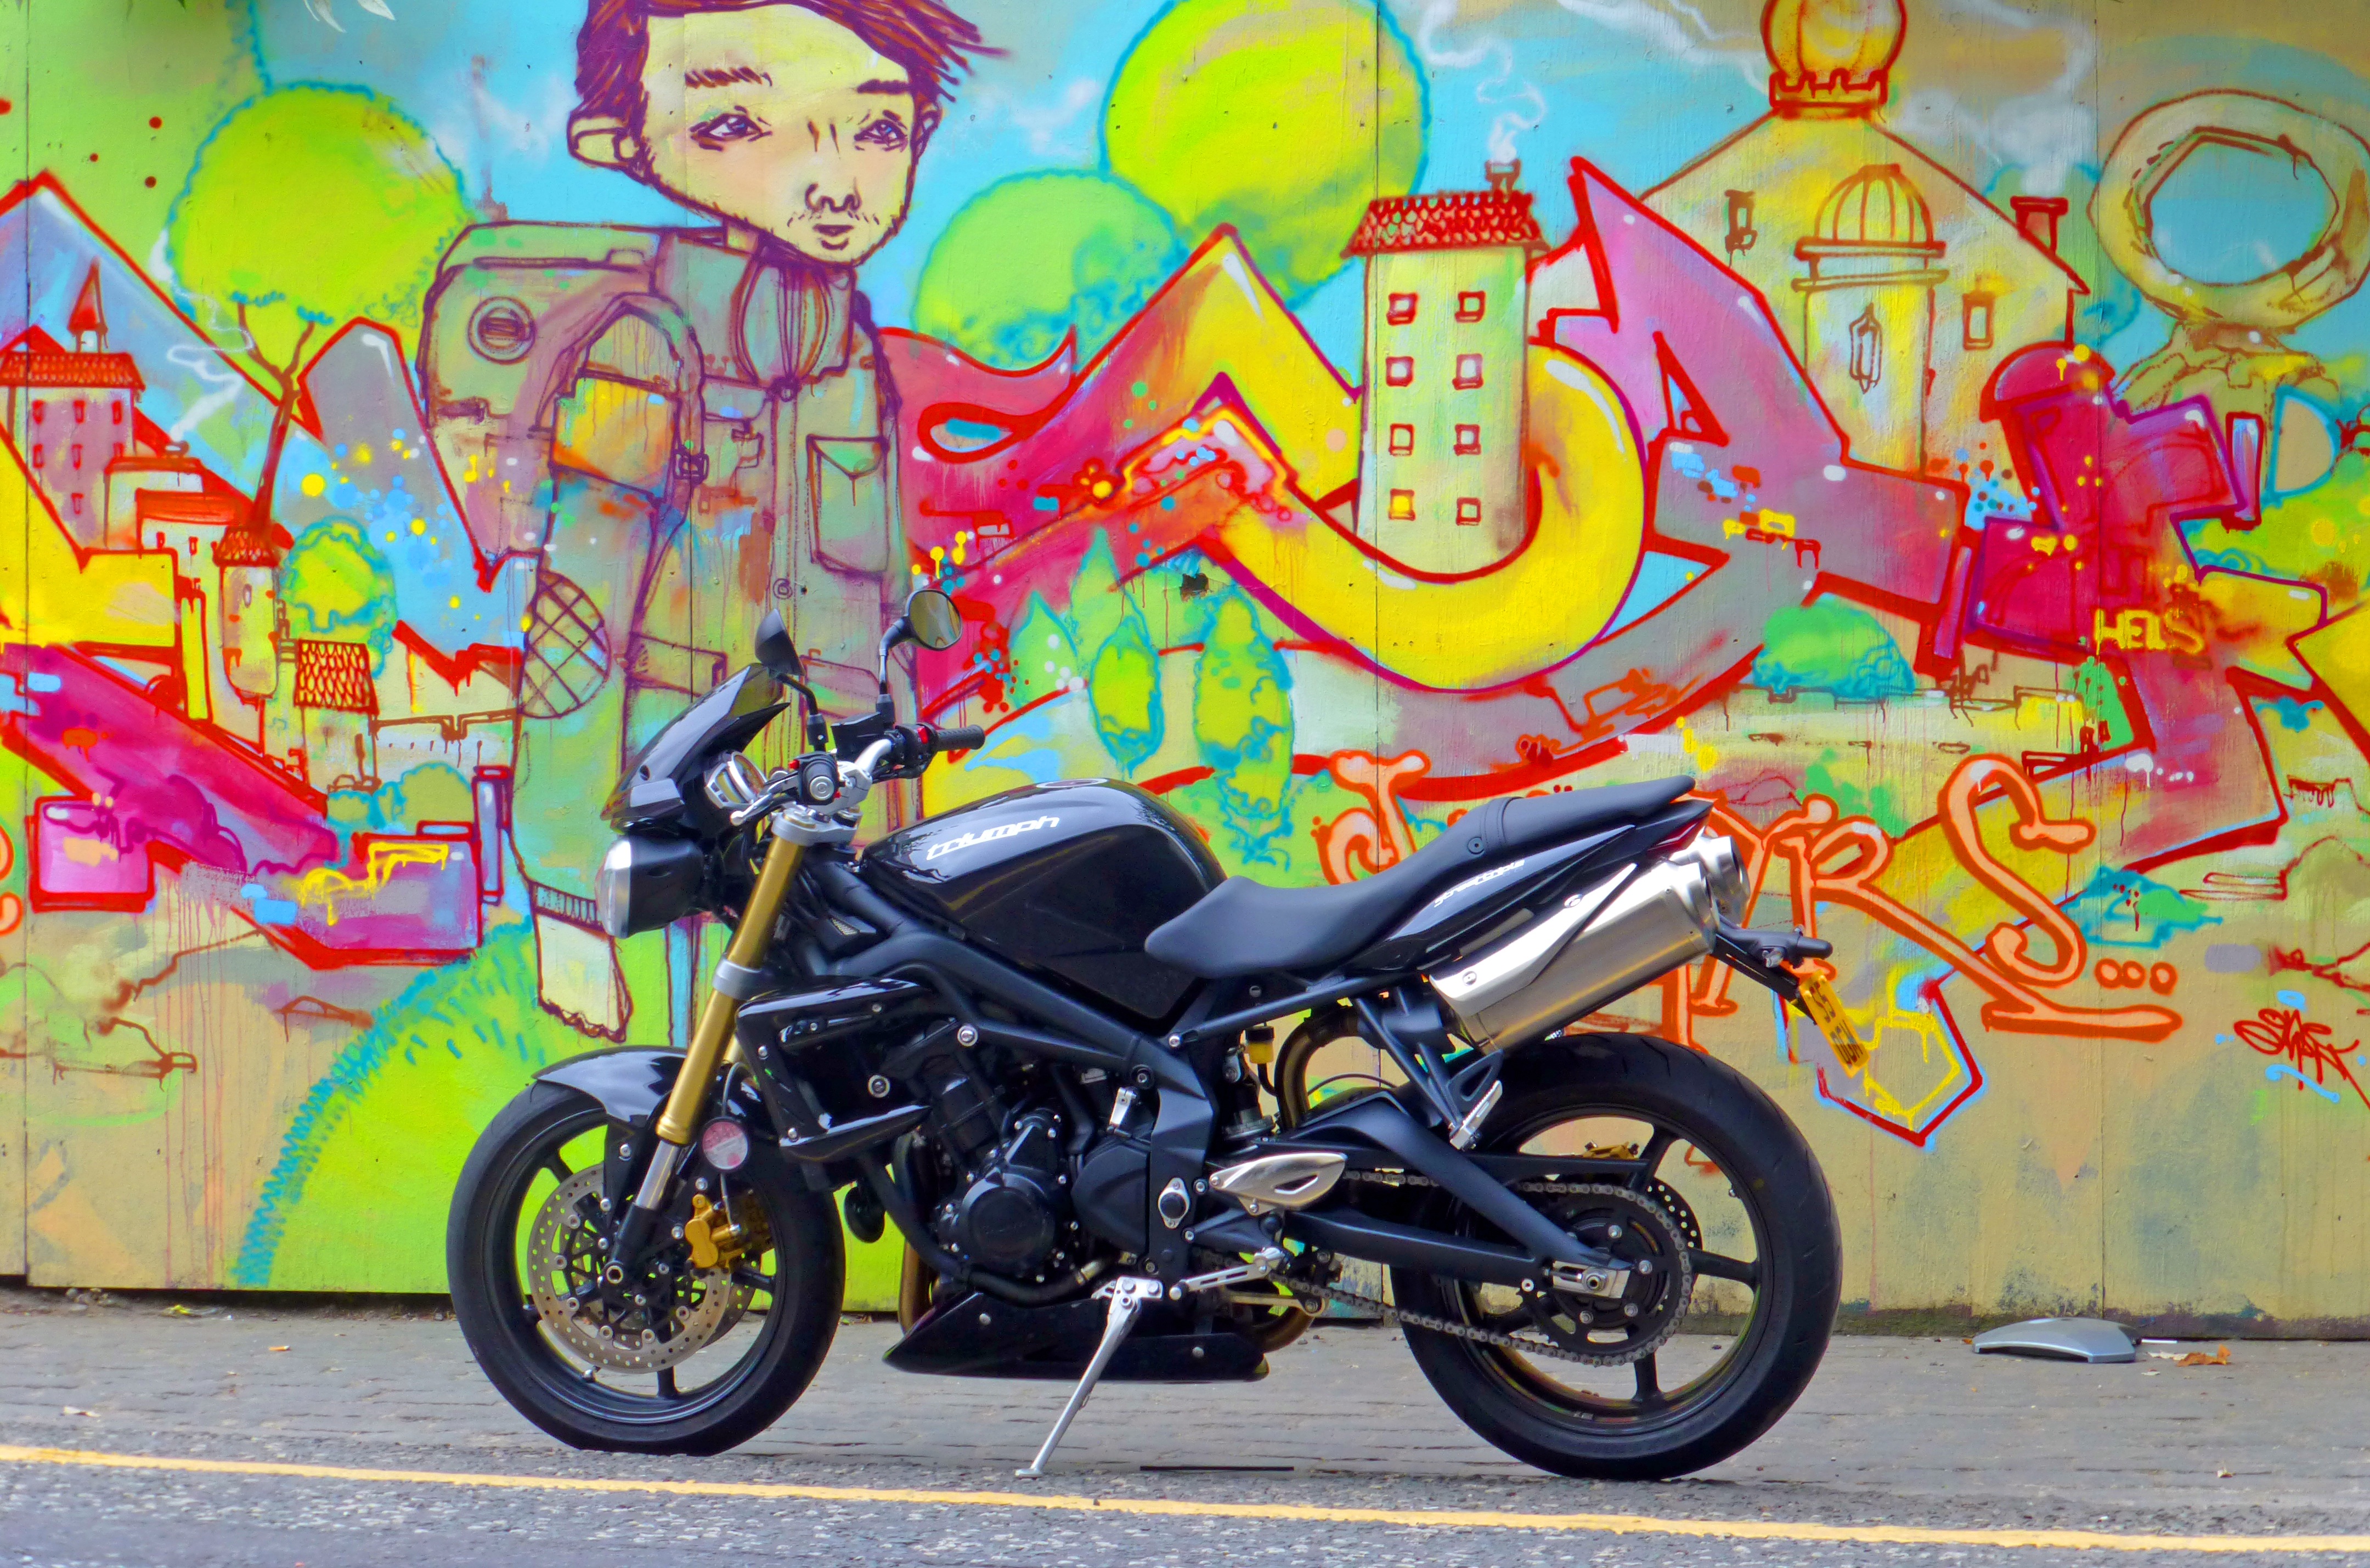
bike, vehicle, motorcycle, black, motorbike, cycle, street art, art, graphiti, streetbike